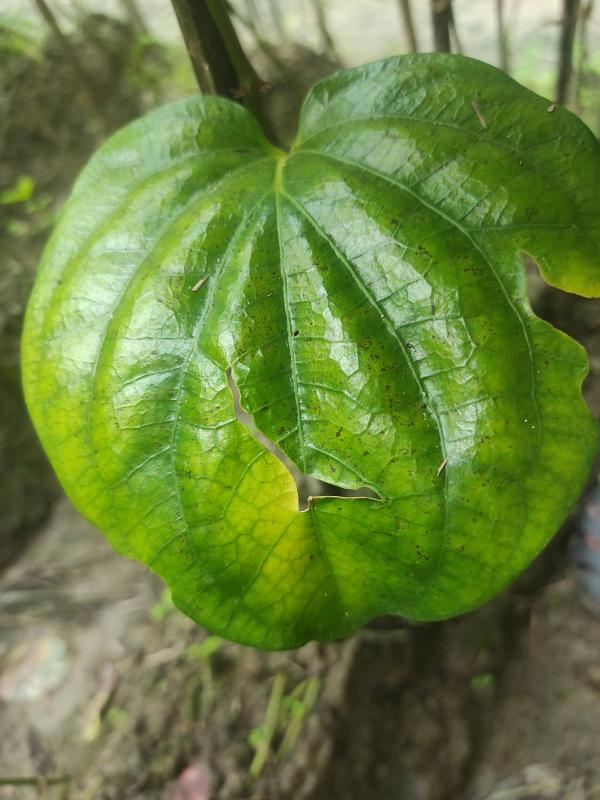
Label: Fungal_Brown_Spot_Disease